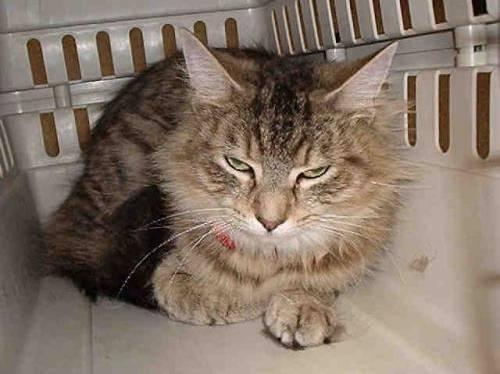
cat